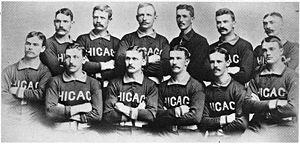
Abner Frank Dalrymple est un joueur de champ extérieur de baseball ayant joué dans les Ligues majeures de 1878 à 1891.